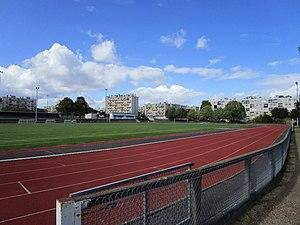
Le stade des Tourettes, dans le quartier Saint-Symphorien, à Tours
Saint-Symphorien est une ancienne commune d'Indre-et-Loire dont une partie est devenue un quartier de la ville de Tours en 1964. Situé dans le nord de la ville, le quartier compte près de 13 400 habitants en 2012 contre environ 11 400 lors de sa fusion avec la ville de Tours. Cette intégration s'inscrit dans une volonté de la commune de s'étendre afin de loger une population grandissante. Elle permet ensuite la création par la ville de Tours du quartier Europe, limitrophe au nord. Le quartier Saint-Symphorien est également encastré entre le quartier Paul-Bert au sud, le quartier Sainte-Radegonde à l'est et la commune de Saint-Cyr-sur-Loire à l'ouest.